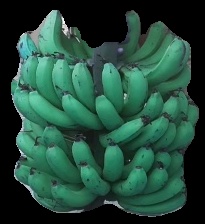
Variety: pachbale
Grade: grade3